Henri Pigozzi

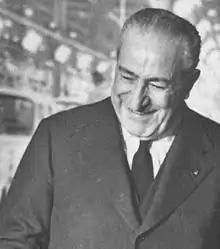

Henri Théodore Pigozzi (born Enrico Teodoro Pigozzi; 26 June 1898, in Turin – 18 November 1964, in Neuilly-sur-Seine) was a car dealer and an automotive industrialist who is best known for having founded Société Industrielle de Mécanique et Carrosserie Automobile (Simca).